Lychakiv Cemetery

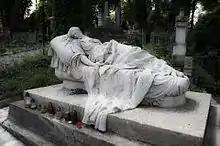
Grave of Józefina Markowska by

Since its creation in 1787 as Łyczakowski Cemetery, it has been the main necropolis of the city's (at the time named Lemberg) intelligentsia, middle and upper classes. Initially the cemetery was located on several hills in the borough of Lychakiv, following the imperial Austro-Hungarian (the city was located in Austria-Hungary at the time) edict ordering that all cemeteries be moved outside of the city limits. The original project was prepared by , the head of the Lviv University botanical garden.